Giant of the Evil Island

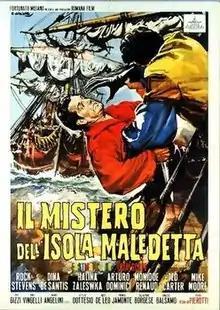

Il mistero dell'isola maledetta, internationally released as Giant of the Evil Island, is a 1965 Italian adventure film.